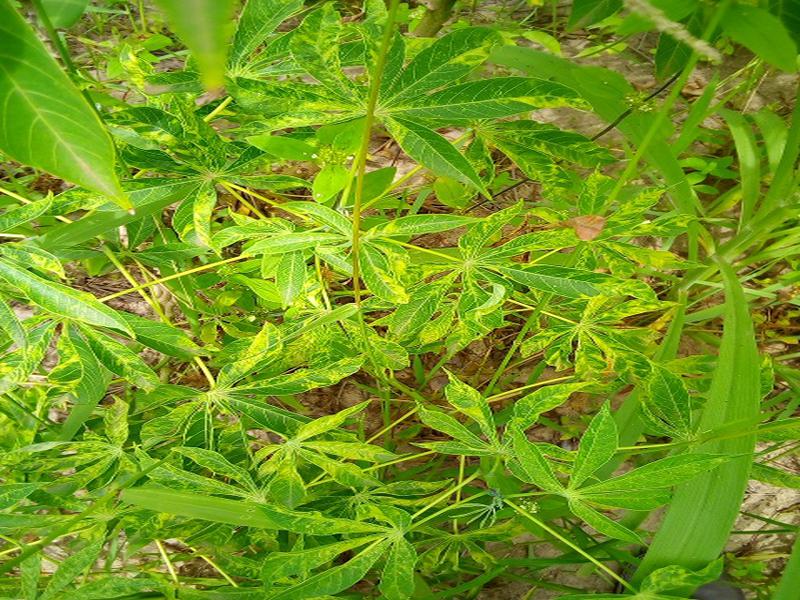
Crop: cassava
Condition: mosaic_disease